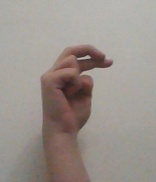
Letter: zay